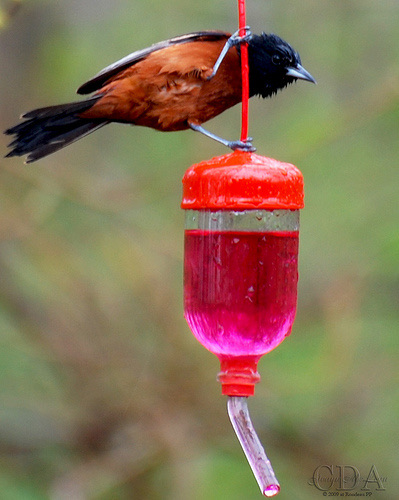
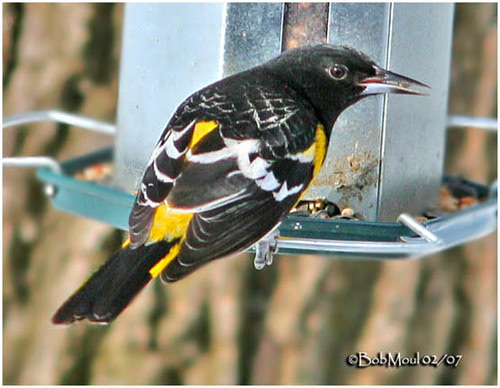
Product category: misc
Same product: yes